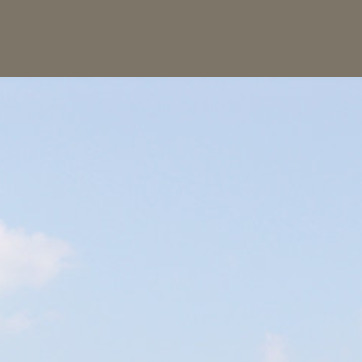
Material: sky